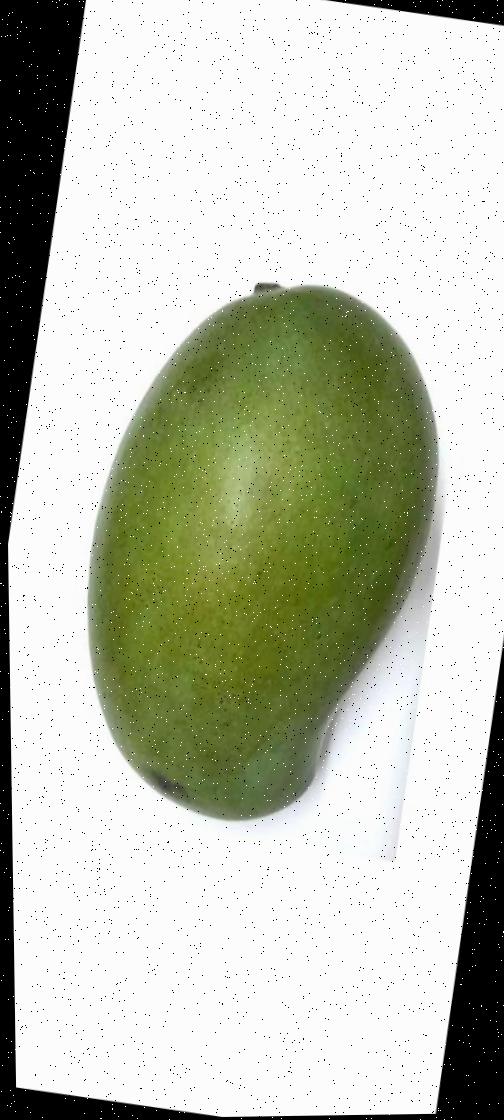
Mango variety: Rupali